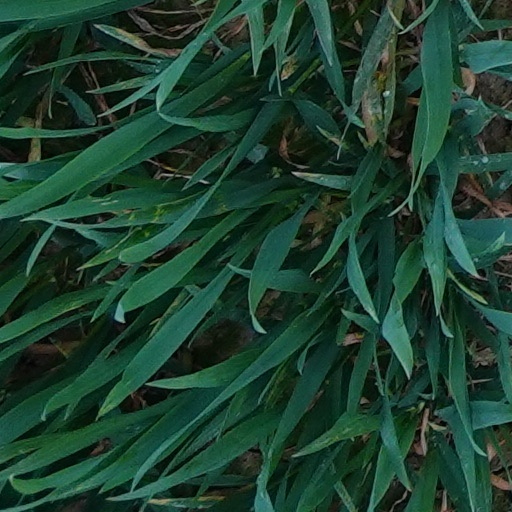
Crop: wheat